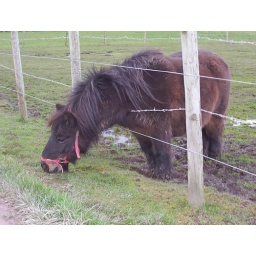
There wasn't much grass left in her field,so this pony had to reach through the fence to find some.